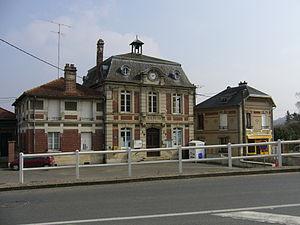
Guny, la mairie
Guny est une commune française située dans le département de l'Aisne, en région Hauts-de-France.